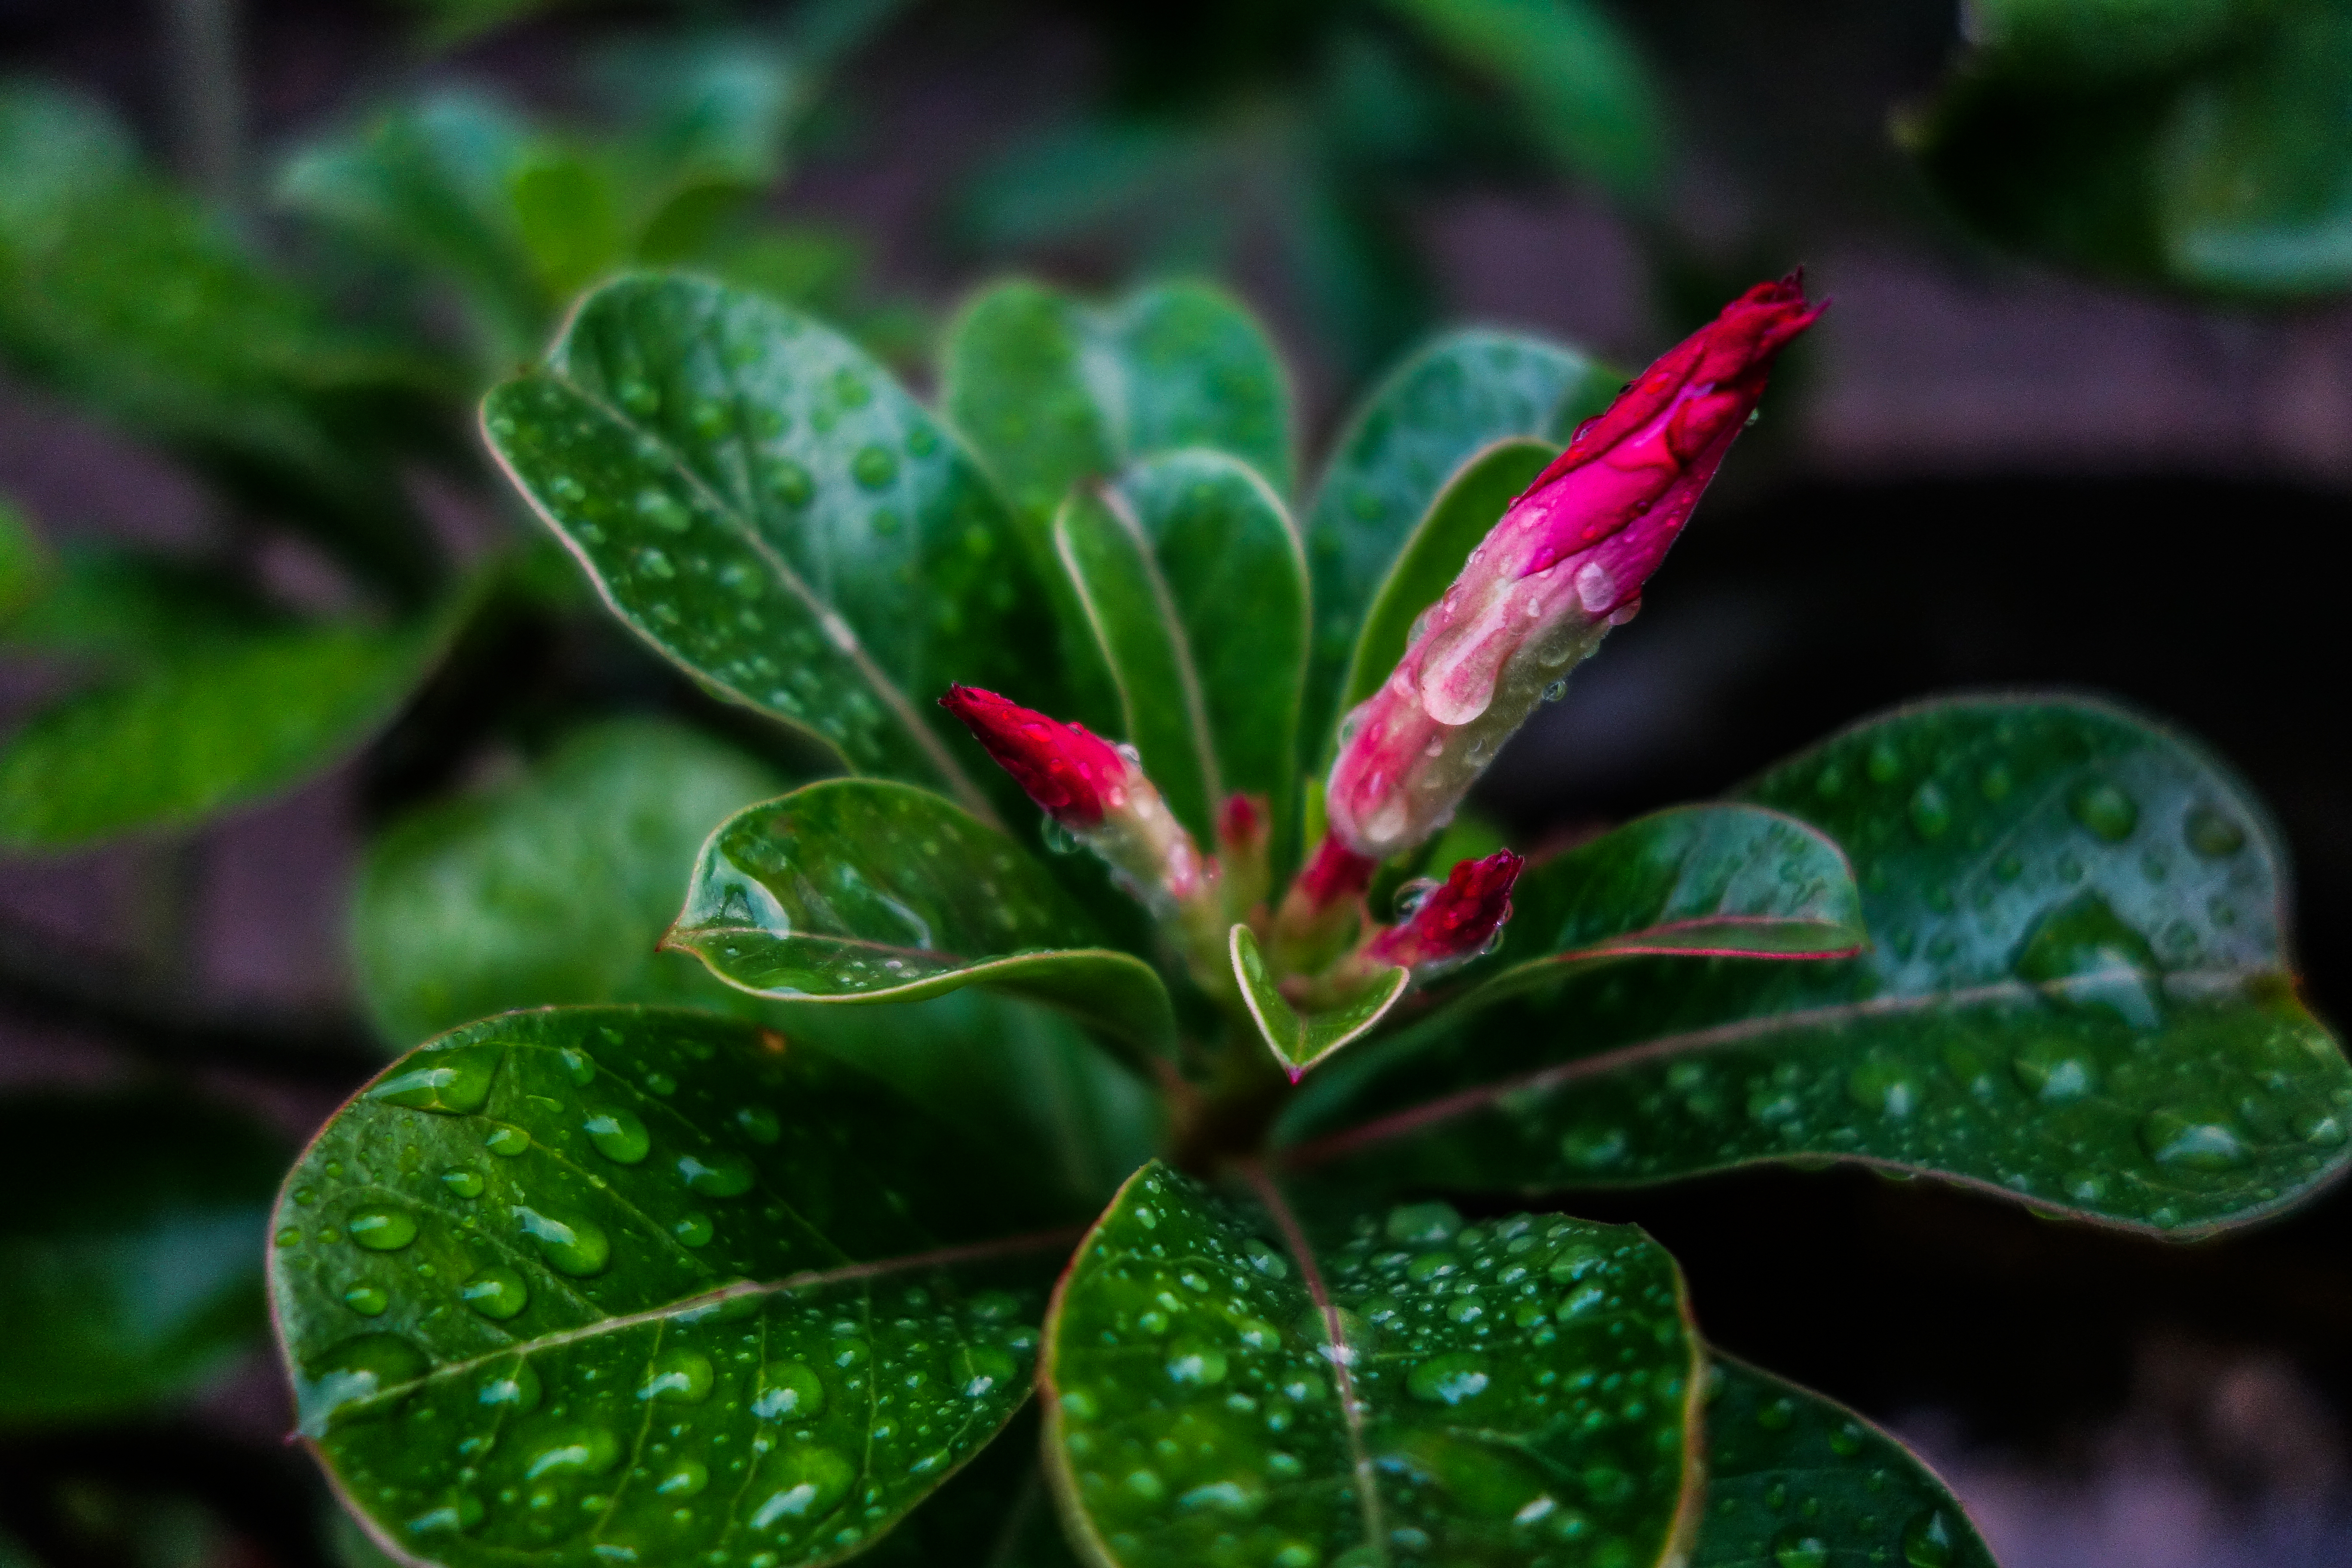
nature, view, shadows, relax, feel good, green, flower, flowering plant, leaf, plant, terrestrial plant, botany, houseplant, plant stem, petal, anthurium, herb, daphne, arctostaphylos